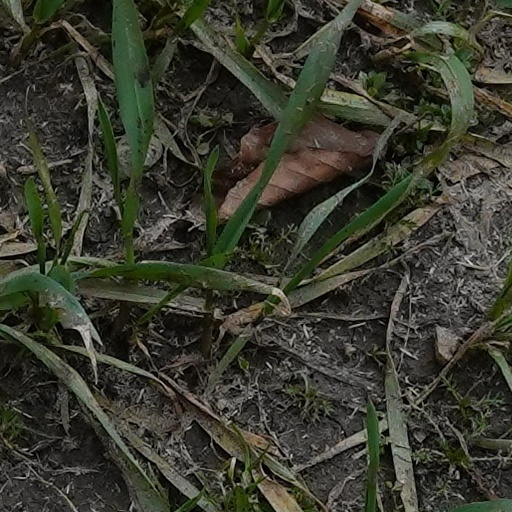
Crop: wheat